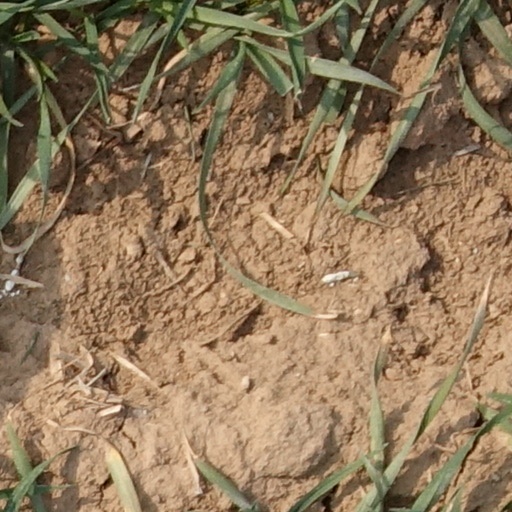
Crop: wheat